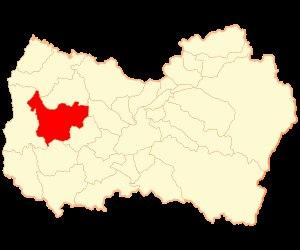
Marchihue ou Marchigüe est une commune du Chili faisant partie de la province Cardenal Caro, elle-même rattachée à la région O'Higgins.. En 2012, sa population s'élevait à 7 557 habitants. La superficie de la commune est de 660 km². La commune a été créée en 1878. Elle fait partie d'une plaine côtière sèche située dans la vallée de Colchagua à l'est de la Cordillère de la Côte. Marchihue se trouve à environ 138 kilomètres au sud-ouest de la capitale Santiago et 35 kilomètres à l'est de Pichilemu capitale de la Province Cardenal Caro. La population était majoritairement rurale en 2006.